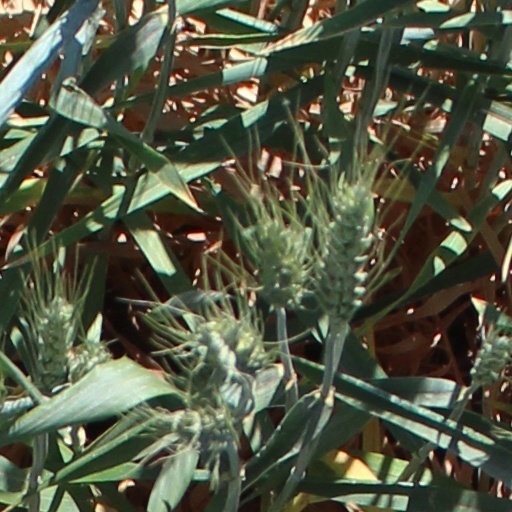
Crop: wheat